WandaVision

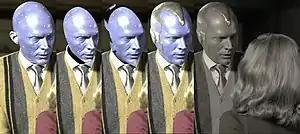
Visual effects progression showing the process to create Vision for the series (example from "Don't Touch That Dial"), depicting ( to ) Bettany on set wearing a bald cap, blue face makeup, and tracking markers; several iterations of the tracking markers being removed and sections of his face being replaced with CGI; and the final frame from the episode in black-and-white.

With the official announcement of the series in April 2019 came confirmation that Olsen and Bettany would reprise their respective roles of Wanda and Vision. Bettany agreed to join the project after meeting with Feige and D'Esposito, who pitched an "exciting and bonkers" idea for his character's return. Feige pitched the series to Olsen during negotiations for her to return in "Endgame" after Wanda's temporary death in "Infinity War". She was initially hesitant about the move to television, wondering if it was a "demotion" from the films, but was excited when she learned of Schaeffer's involvement as well as the comic book storylines that inspired the series. Olsen came to see it as her "wildest screen opportunity yet".